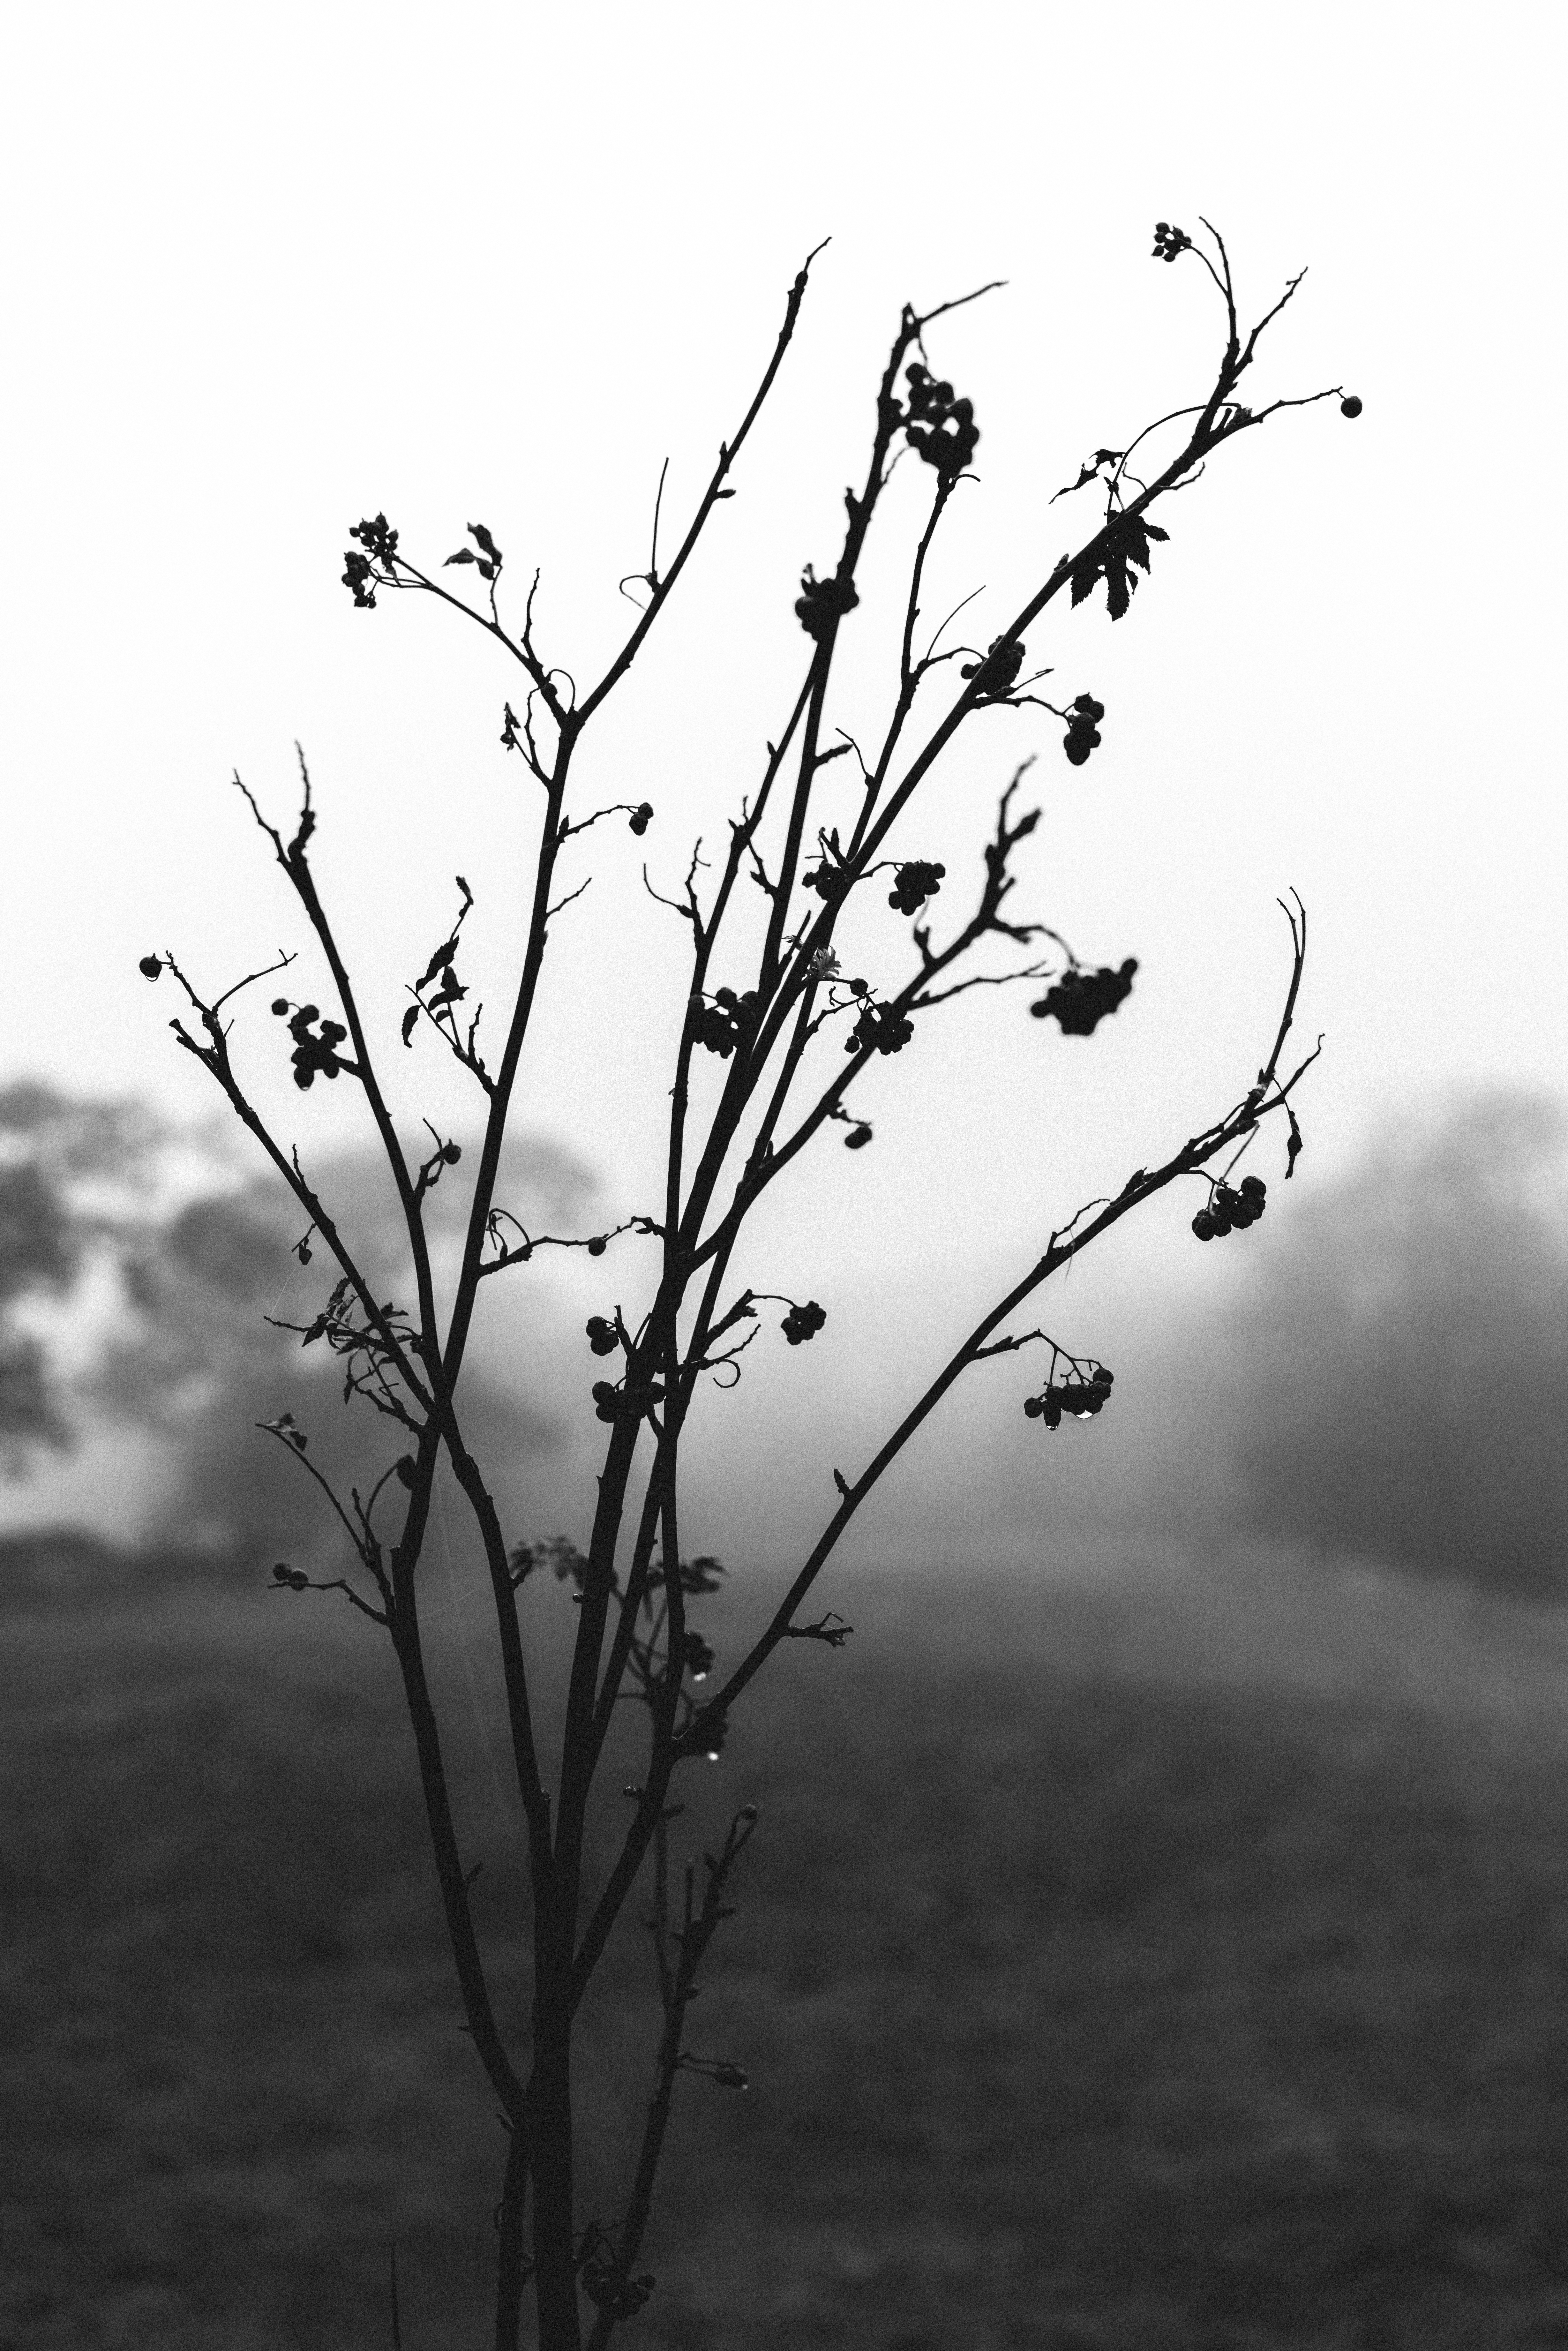
tree, grass, branch, silhouette, blossom, black and white, plant, sky, fog, leaf, flower, foggy, monochrome, flora, twig, lancashire, uk, bw, silverdale, twigs, fogg, monochrome photography, atmospheric phenomenon, plant stem